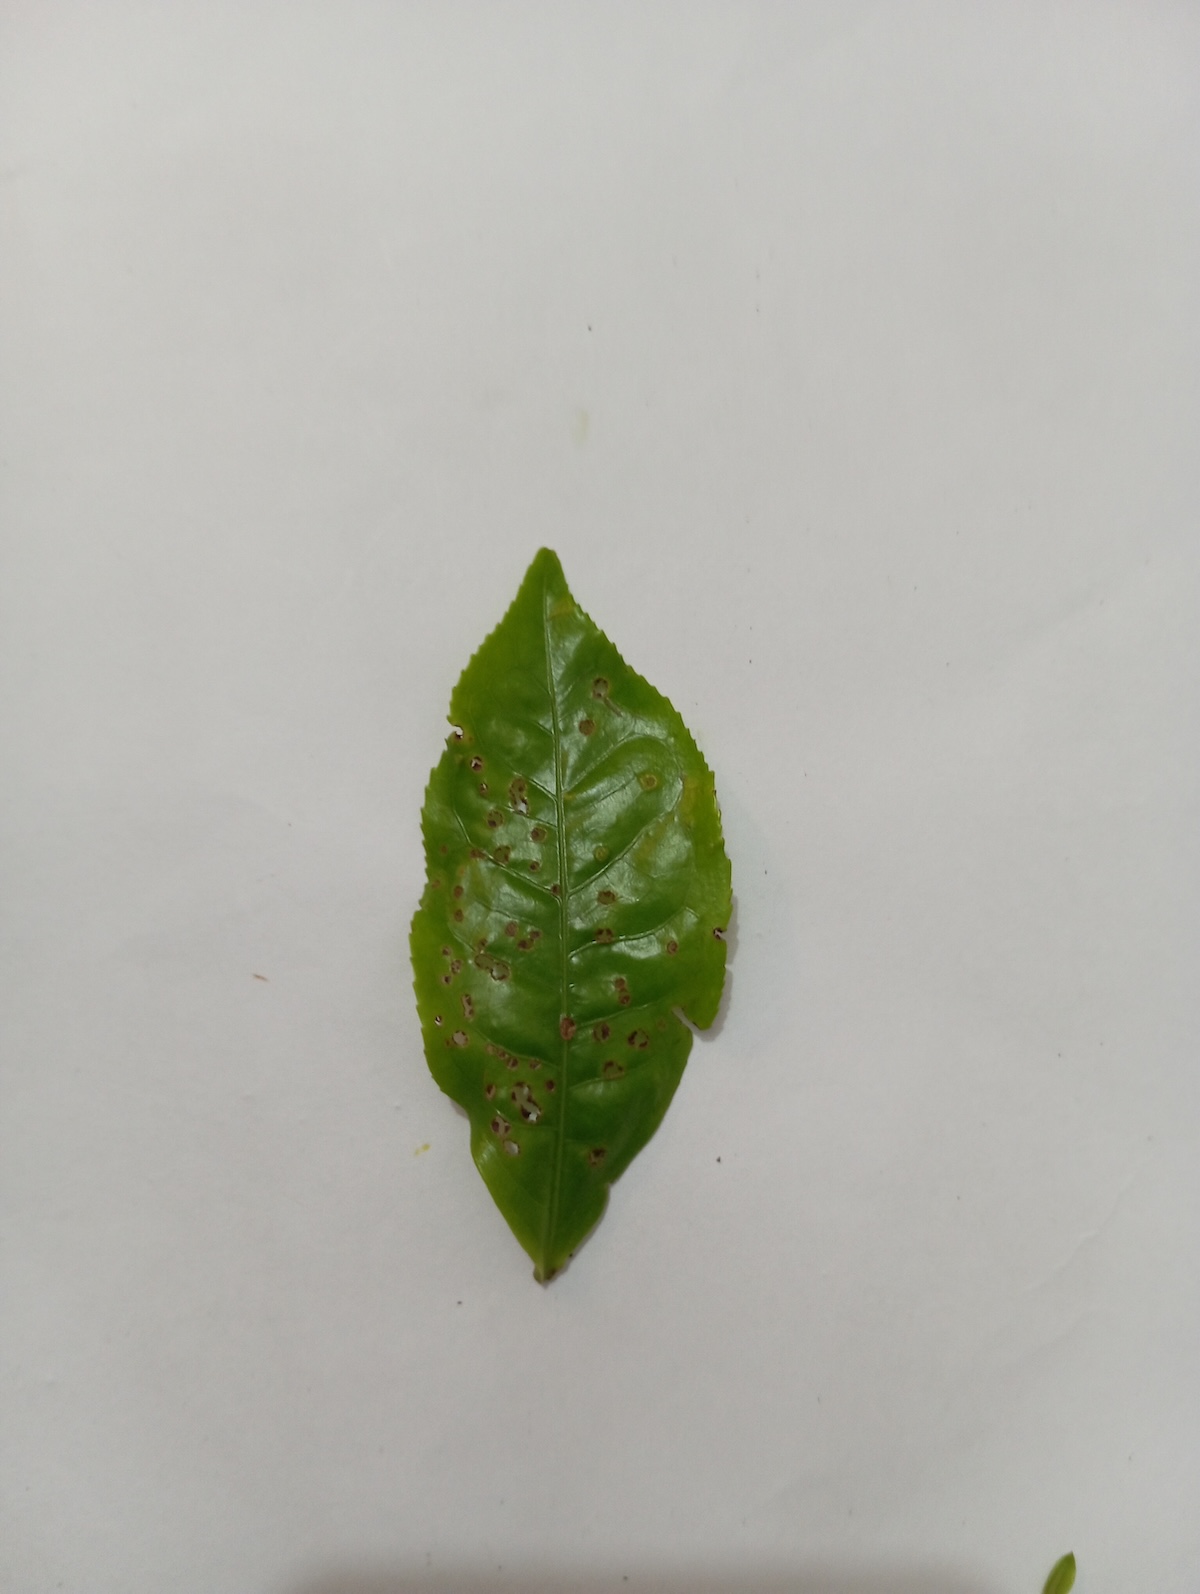
Label: Green mirid bug